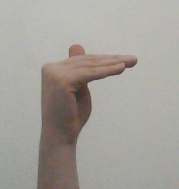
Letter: khaa